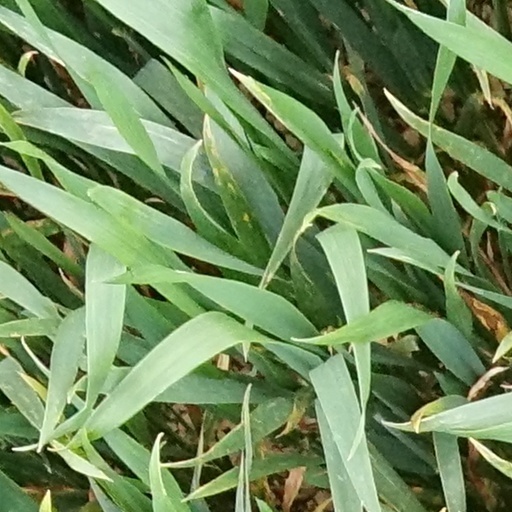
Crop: wheat